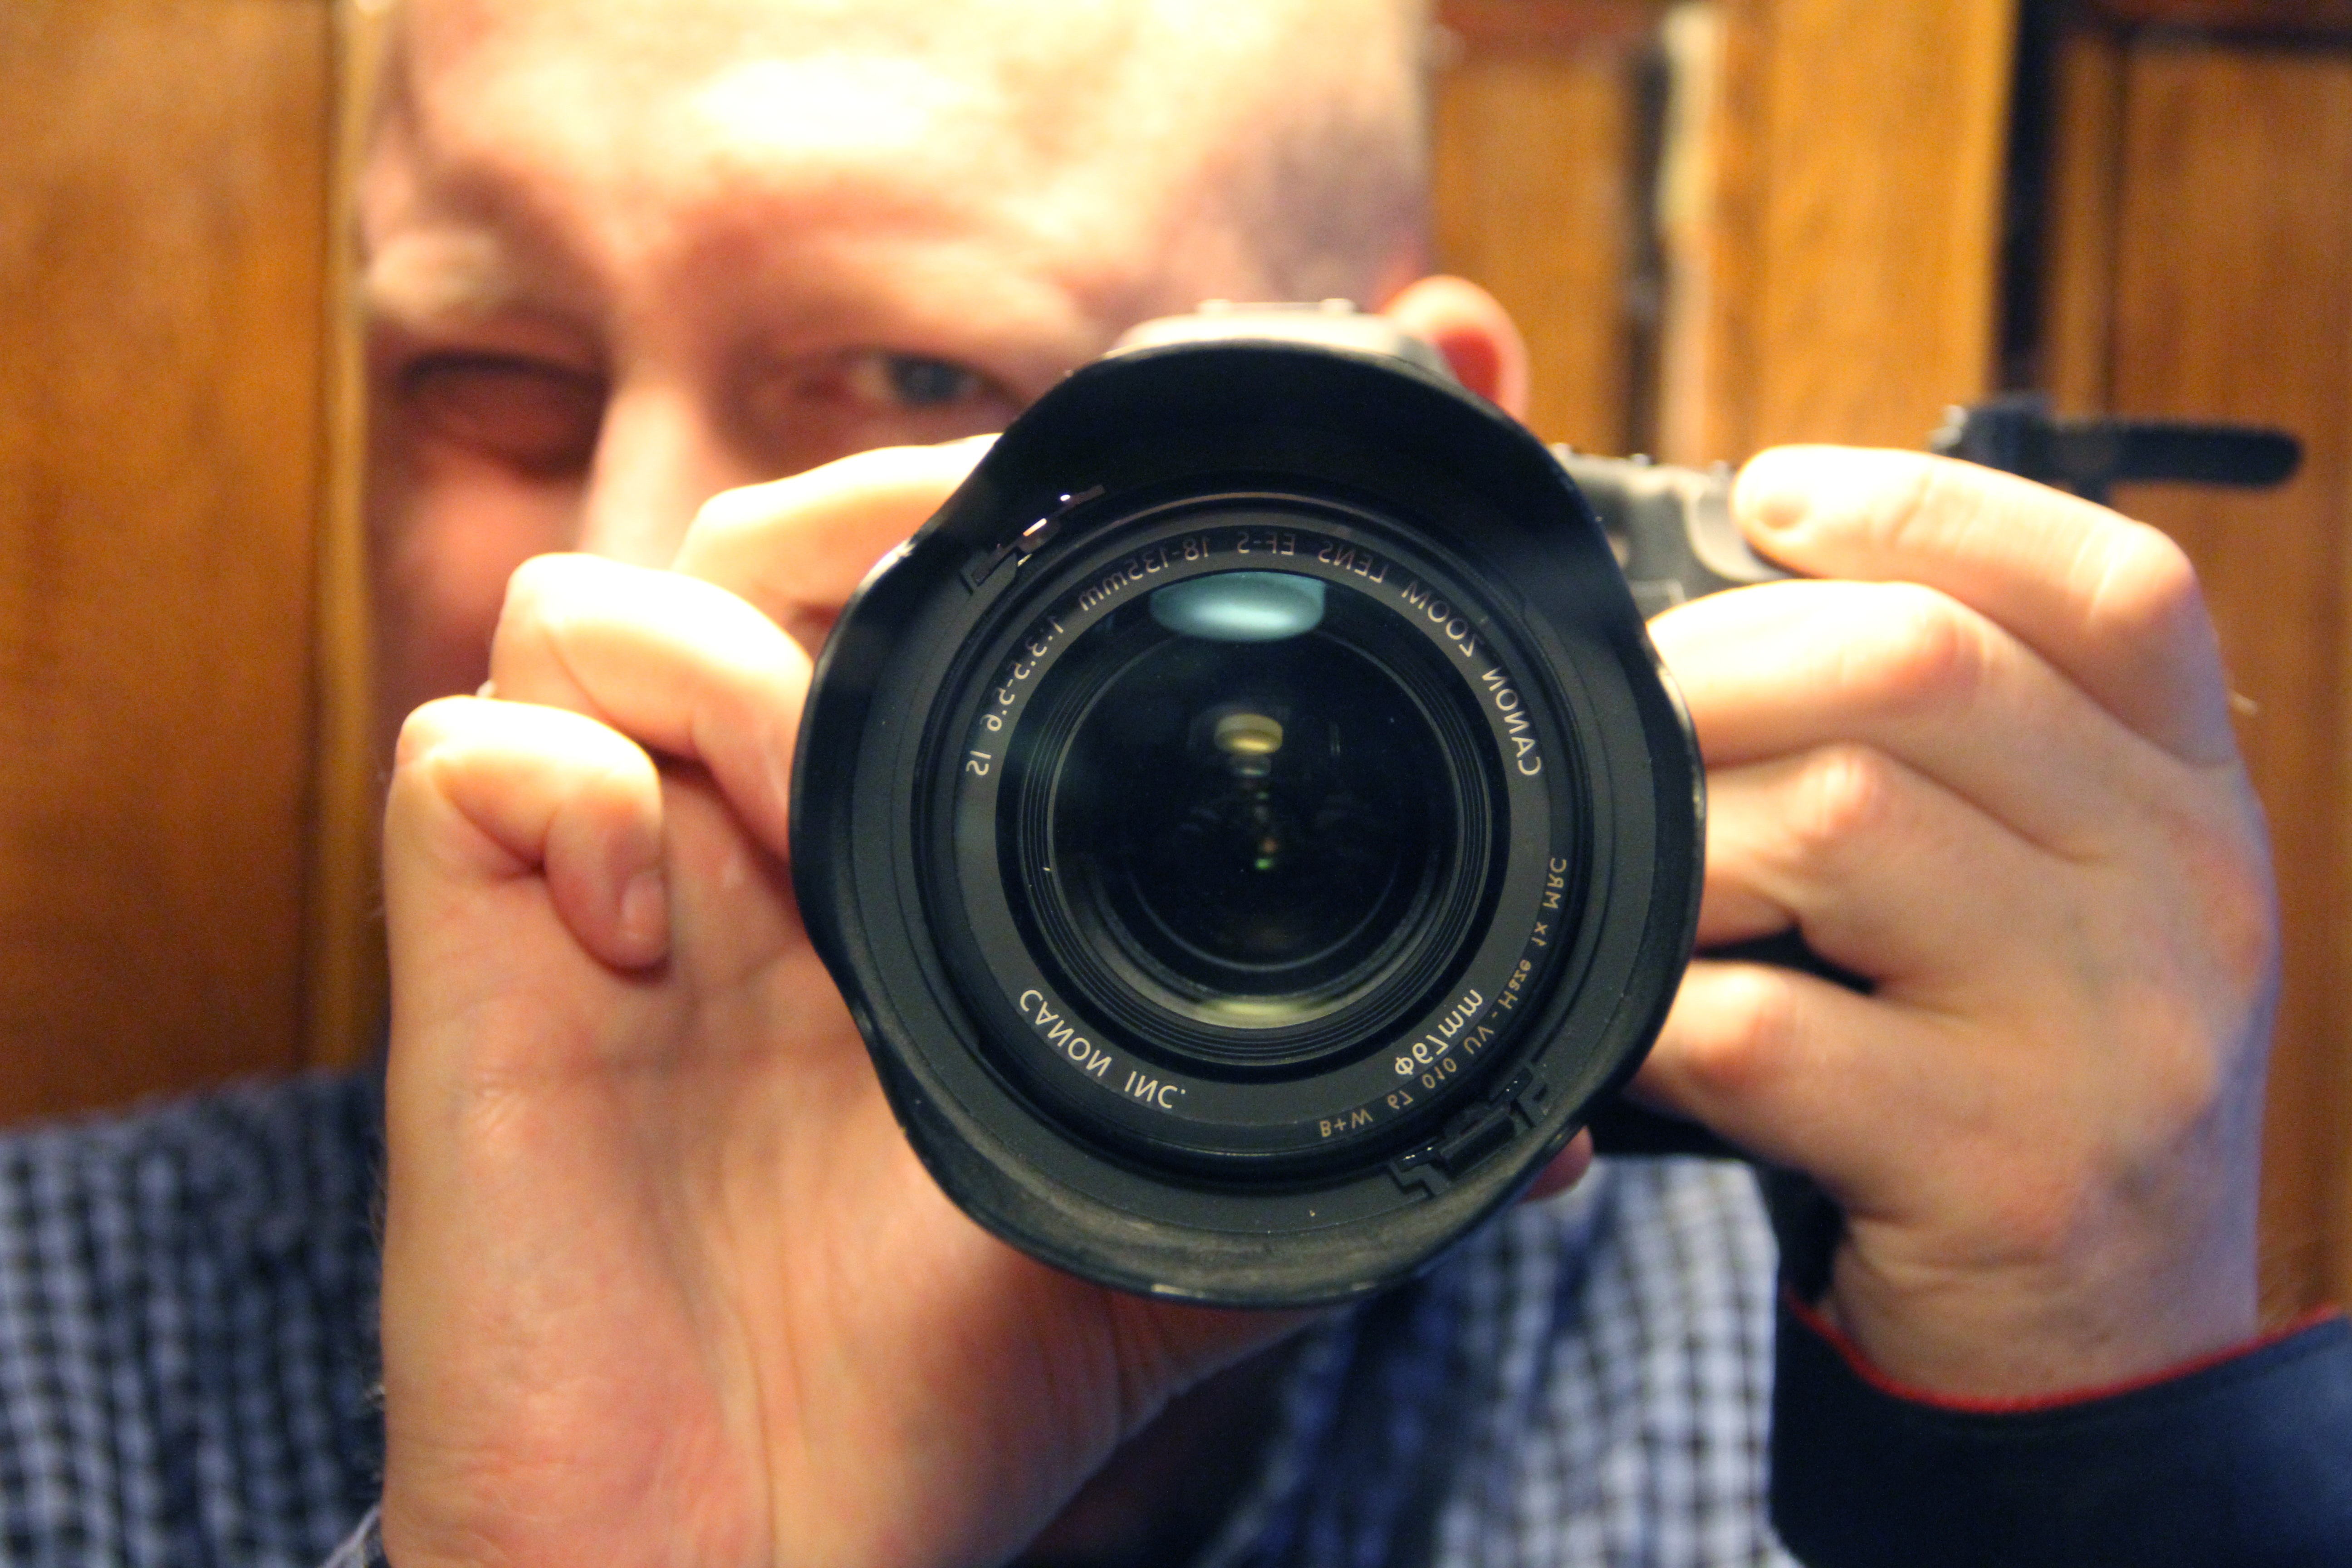
hand, camera, photography, photographer, photo, lens, close up, product, reflex camera, digital camera, eye, photograph, camera lens, digital slr, single lens reflex camera, cameras optics, mirrorless interchangeable lens camera